Buffalo Bill

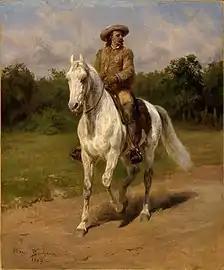
"Portrait at Horse of Col. William F. Cody". Painting by Rosa Bonheur, 1889.

In 1895, Cody was instrumental in the founding of the town of Cody, the seat of Park County, in northwestern Wyoming. Today the Old Trail Town museum is at the center of the community and commemorates the traditions of Western life. Cody first passed through the region in the 1870s. He was so impressed by the development possibilities from irrigation, rich soil, grand scenery, hunting, and proximity to Yellowstone Park that he returned in the mid-1890s to start a town. Streets in the town were named after his associates: Beck, Alger, Rumsey, Bleistein, and Salsbury. The town was incorporated in 1901.